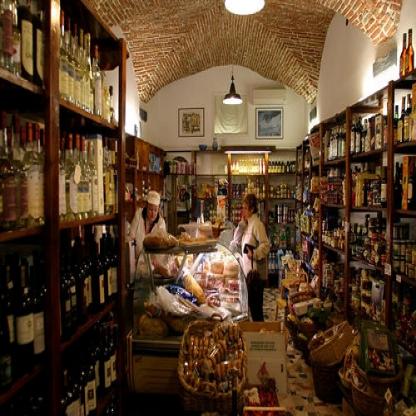
Scene: Indoor